Chambarak

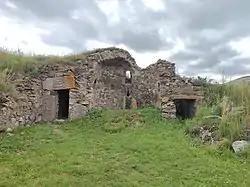
The remains of St. Grigor Church in Chambarak, dating back to 1029

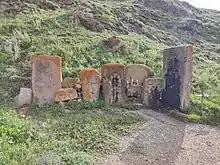
13th century khachkars in Verin-Chambarak

A settlement existed in the area of Chambarak during the Middle Ages, remains of the 11th-century St. Grigor Church and many khachkars (cross-stones) dating back to the 13th century can be found in the town.